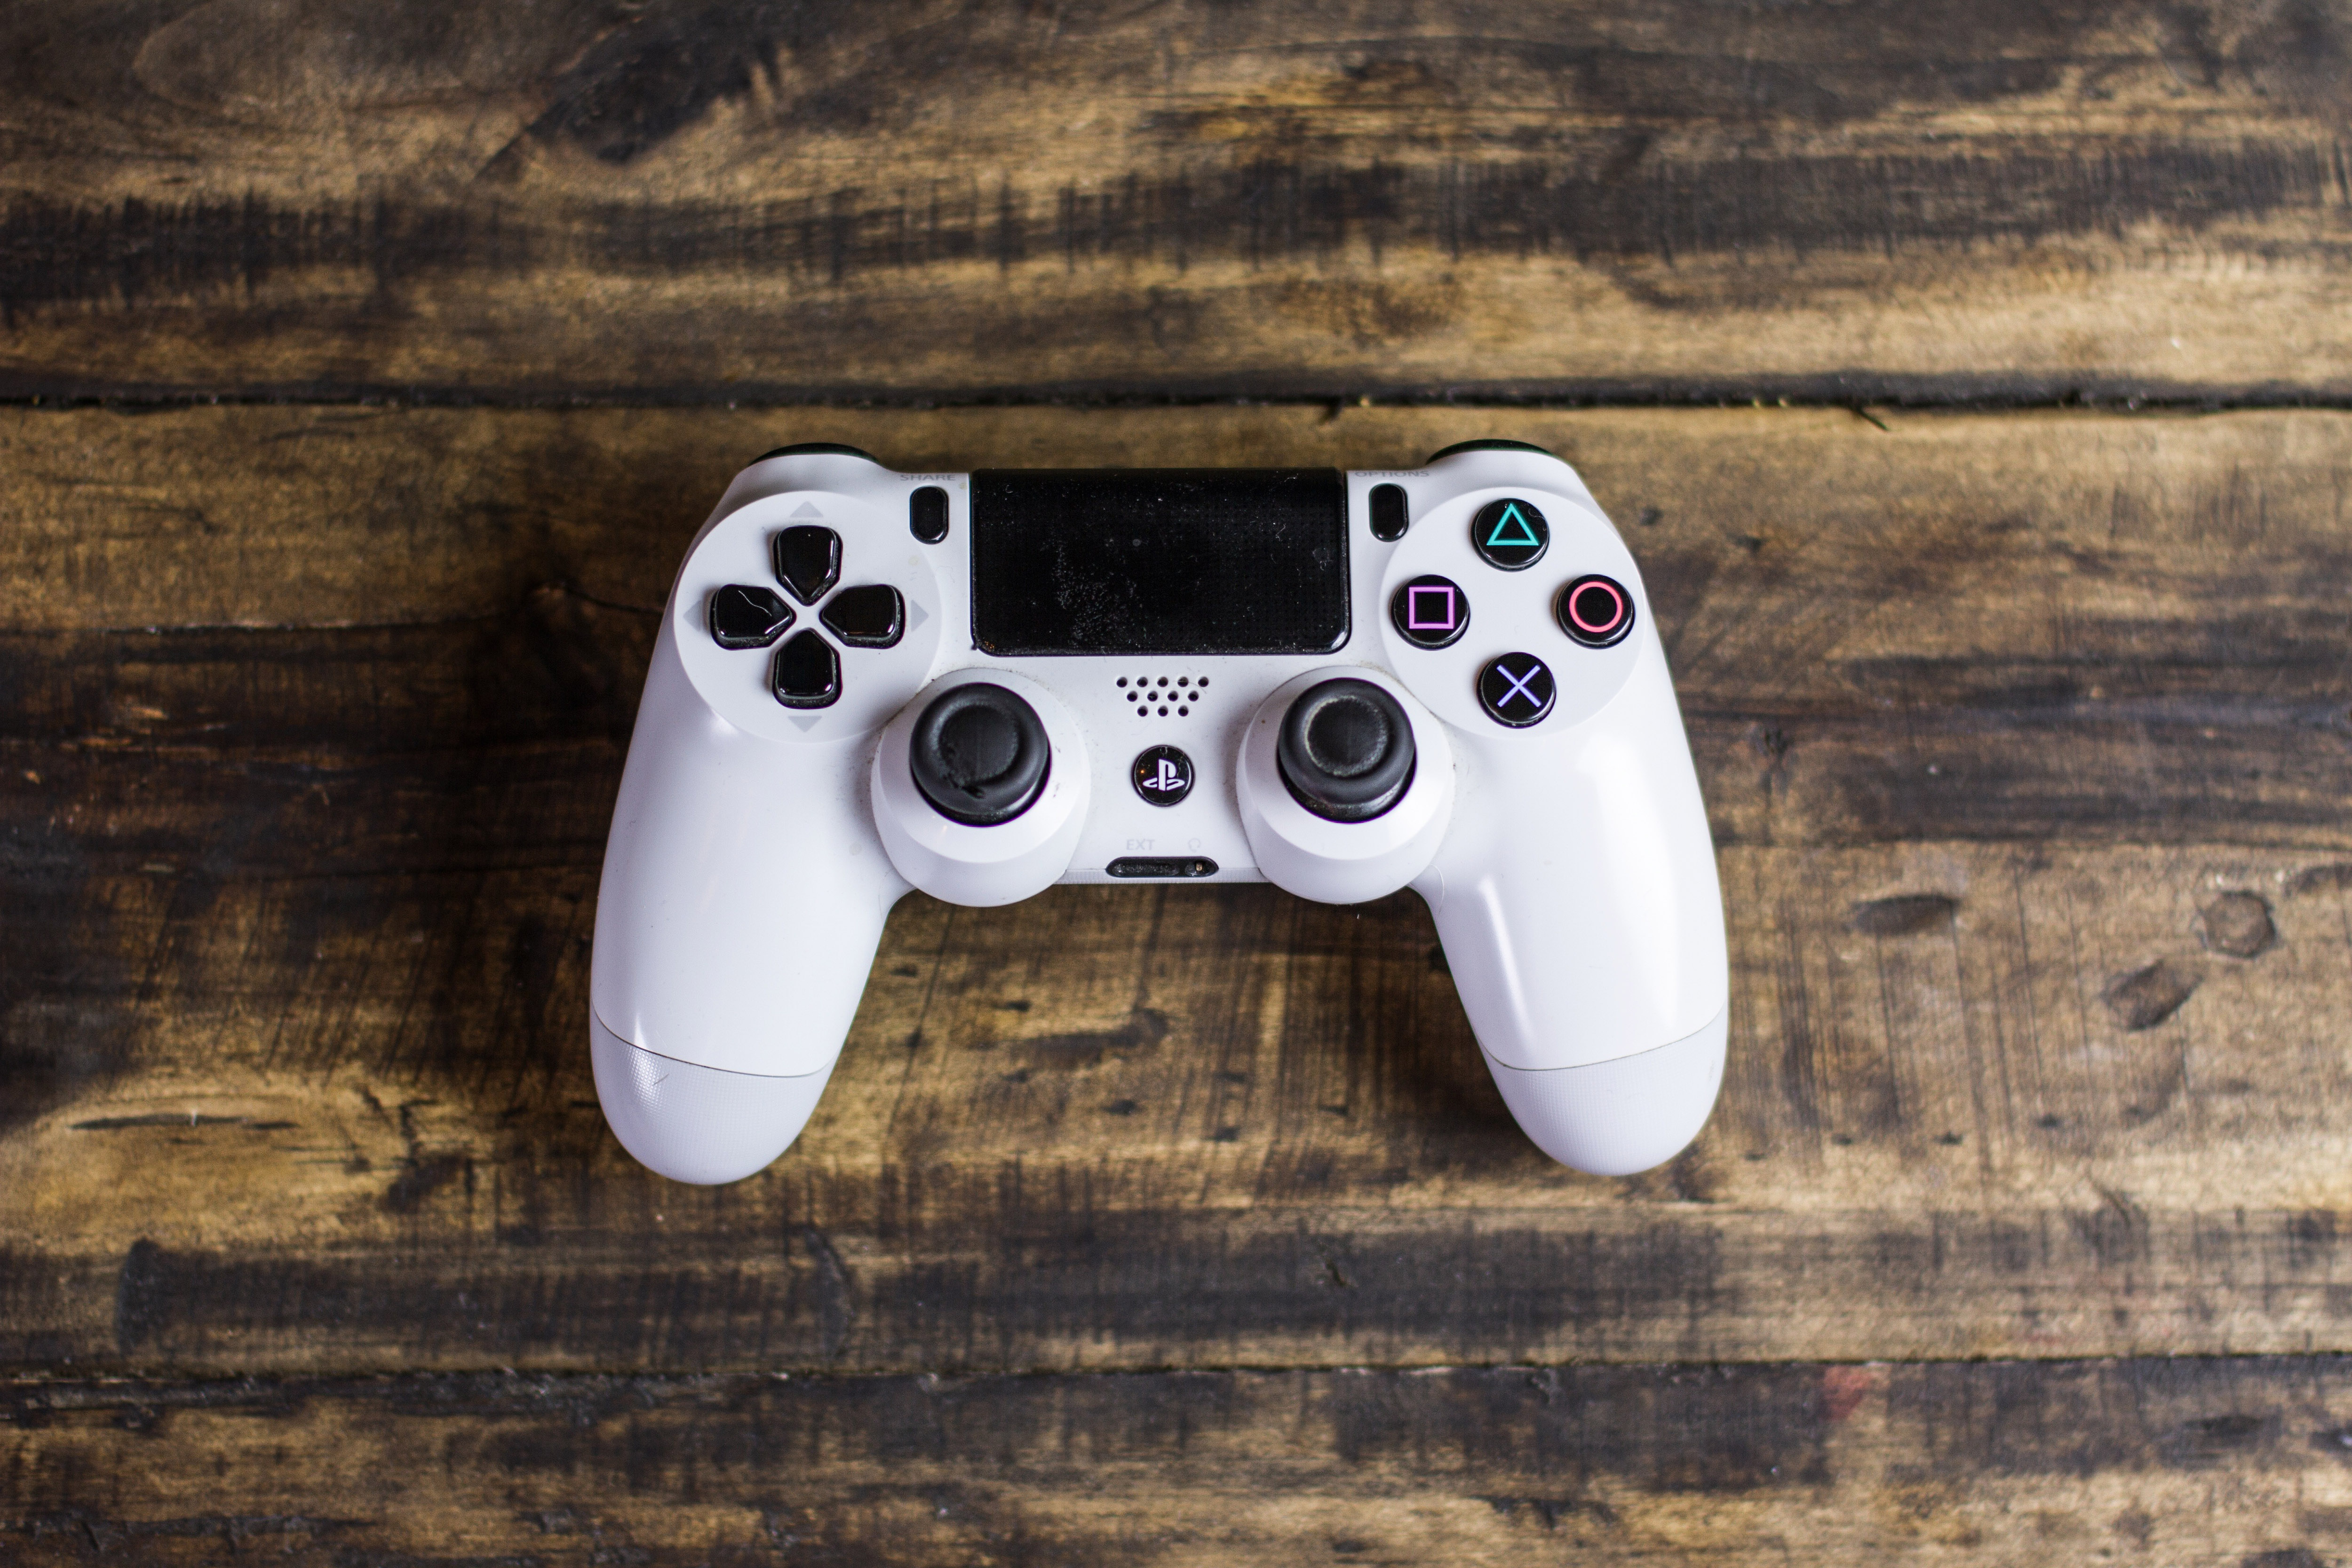
game controller, gadget, home game console accessory, joystick, white, electronic device, playstation accessory, Video game accessory, technology, input device, product, video game console, playstation, xbox accessory, peripheral, games, Nintendo 64 accessories